GREIM

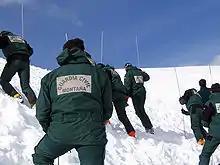
Rescue of a climber buried in an avalanche

Although these Civil Guard units have been generally known as GREIM, in fact the units are currently of several types: SEREIM (Sección de Montaña), made up of about 15 specialists under the command of a Civil Guard officer; GREIM (Grupo de Montaña), made up of about 11 specialists under the command of a non-commissioned officer; and EREIM (Equipo de Montaña), made up of 5 or 6 specialists under the command of a corporal. The units are based in all mountain areas of the Spanish mainland and islands.